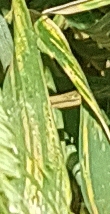
Label: Wheat___Yellow_Rust